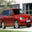
Label: automobile